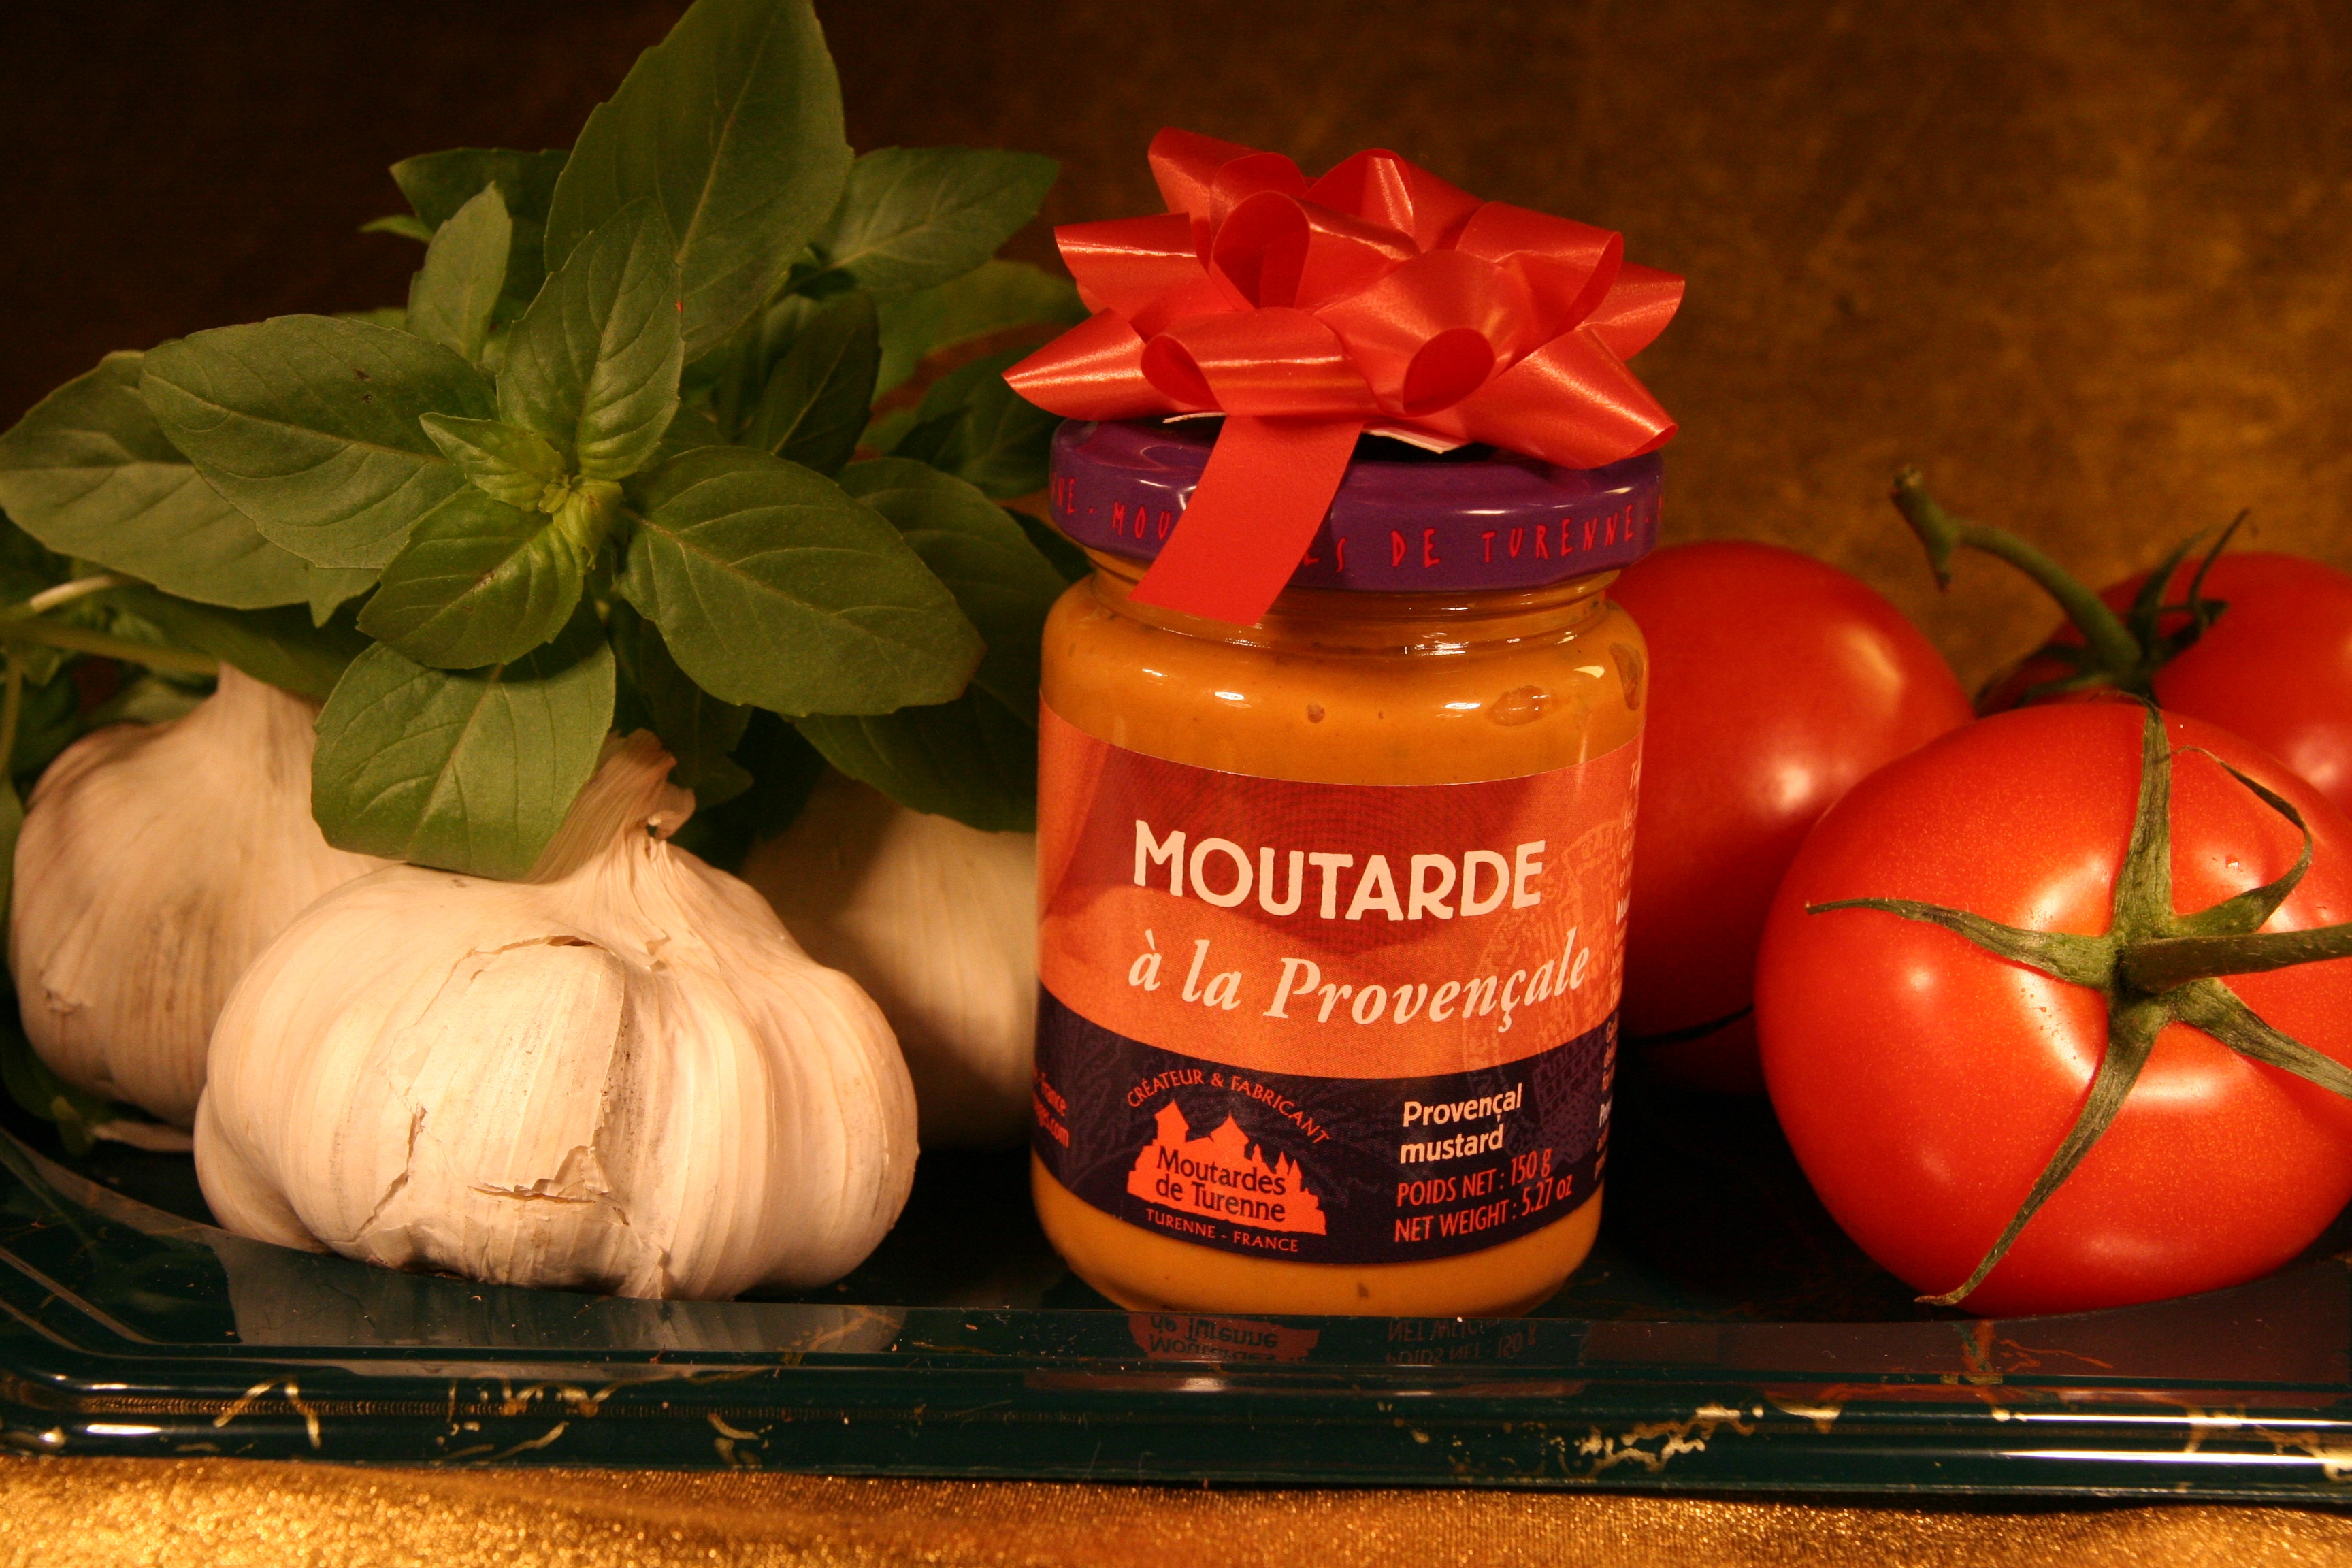
nature, plant, fruit, leaf, decoration, food, cooking, garlic, produce, vegetable, natural, pumpkin, fresh, basket, gourmet, healthy, life, tomato, eating, meals, antioxidant, vitamins, aromatic, taste, flavor, natural food, flowering plant, eating healthy, health food, healthy meal, land plant, potato and tomato genus